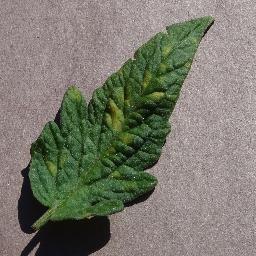
Label: Tomato___Leaf_Mold